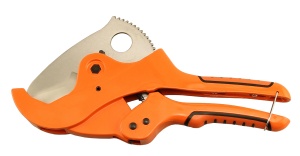
Plumbeeze Pipe Cutters
Plumbeeze Pipe Cutters easily cut through Poly, PVC, ABS, PEX and CPVC pipe or conduit.
Brand: Plumbeeze
Category: Hardware > Tools > Cutters > Pipe Cutters